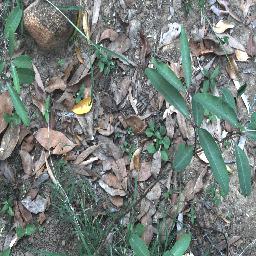
Label: rubber_vine